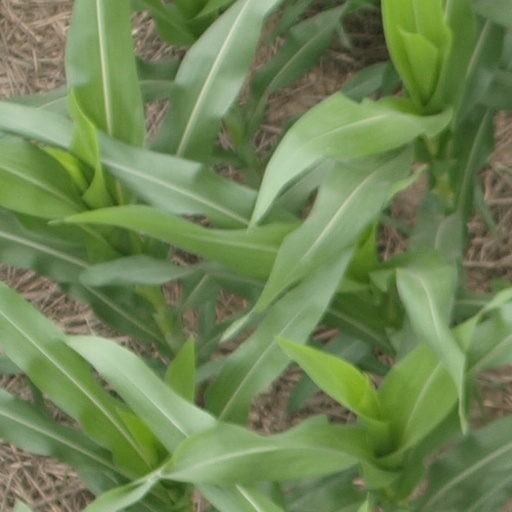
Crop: maize; corn